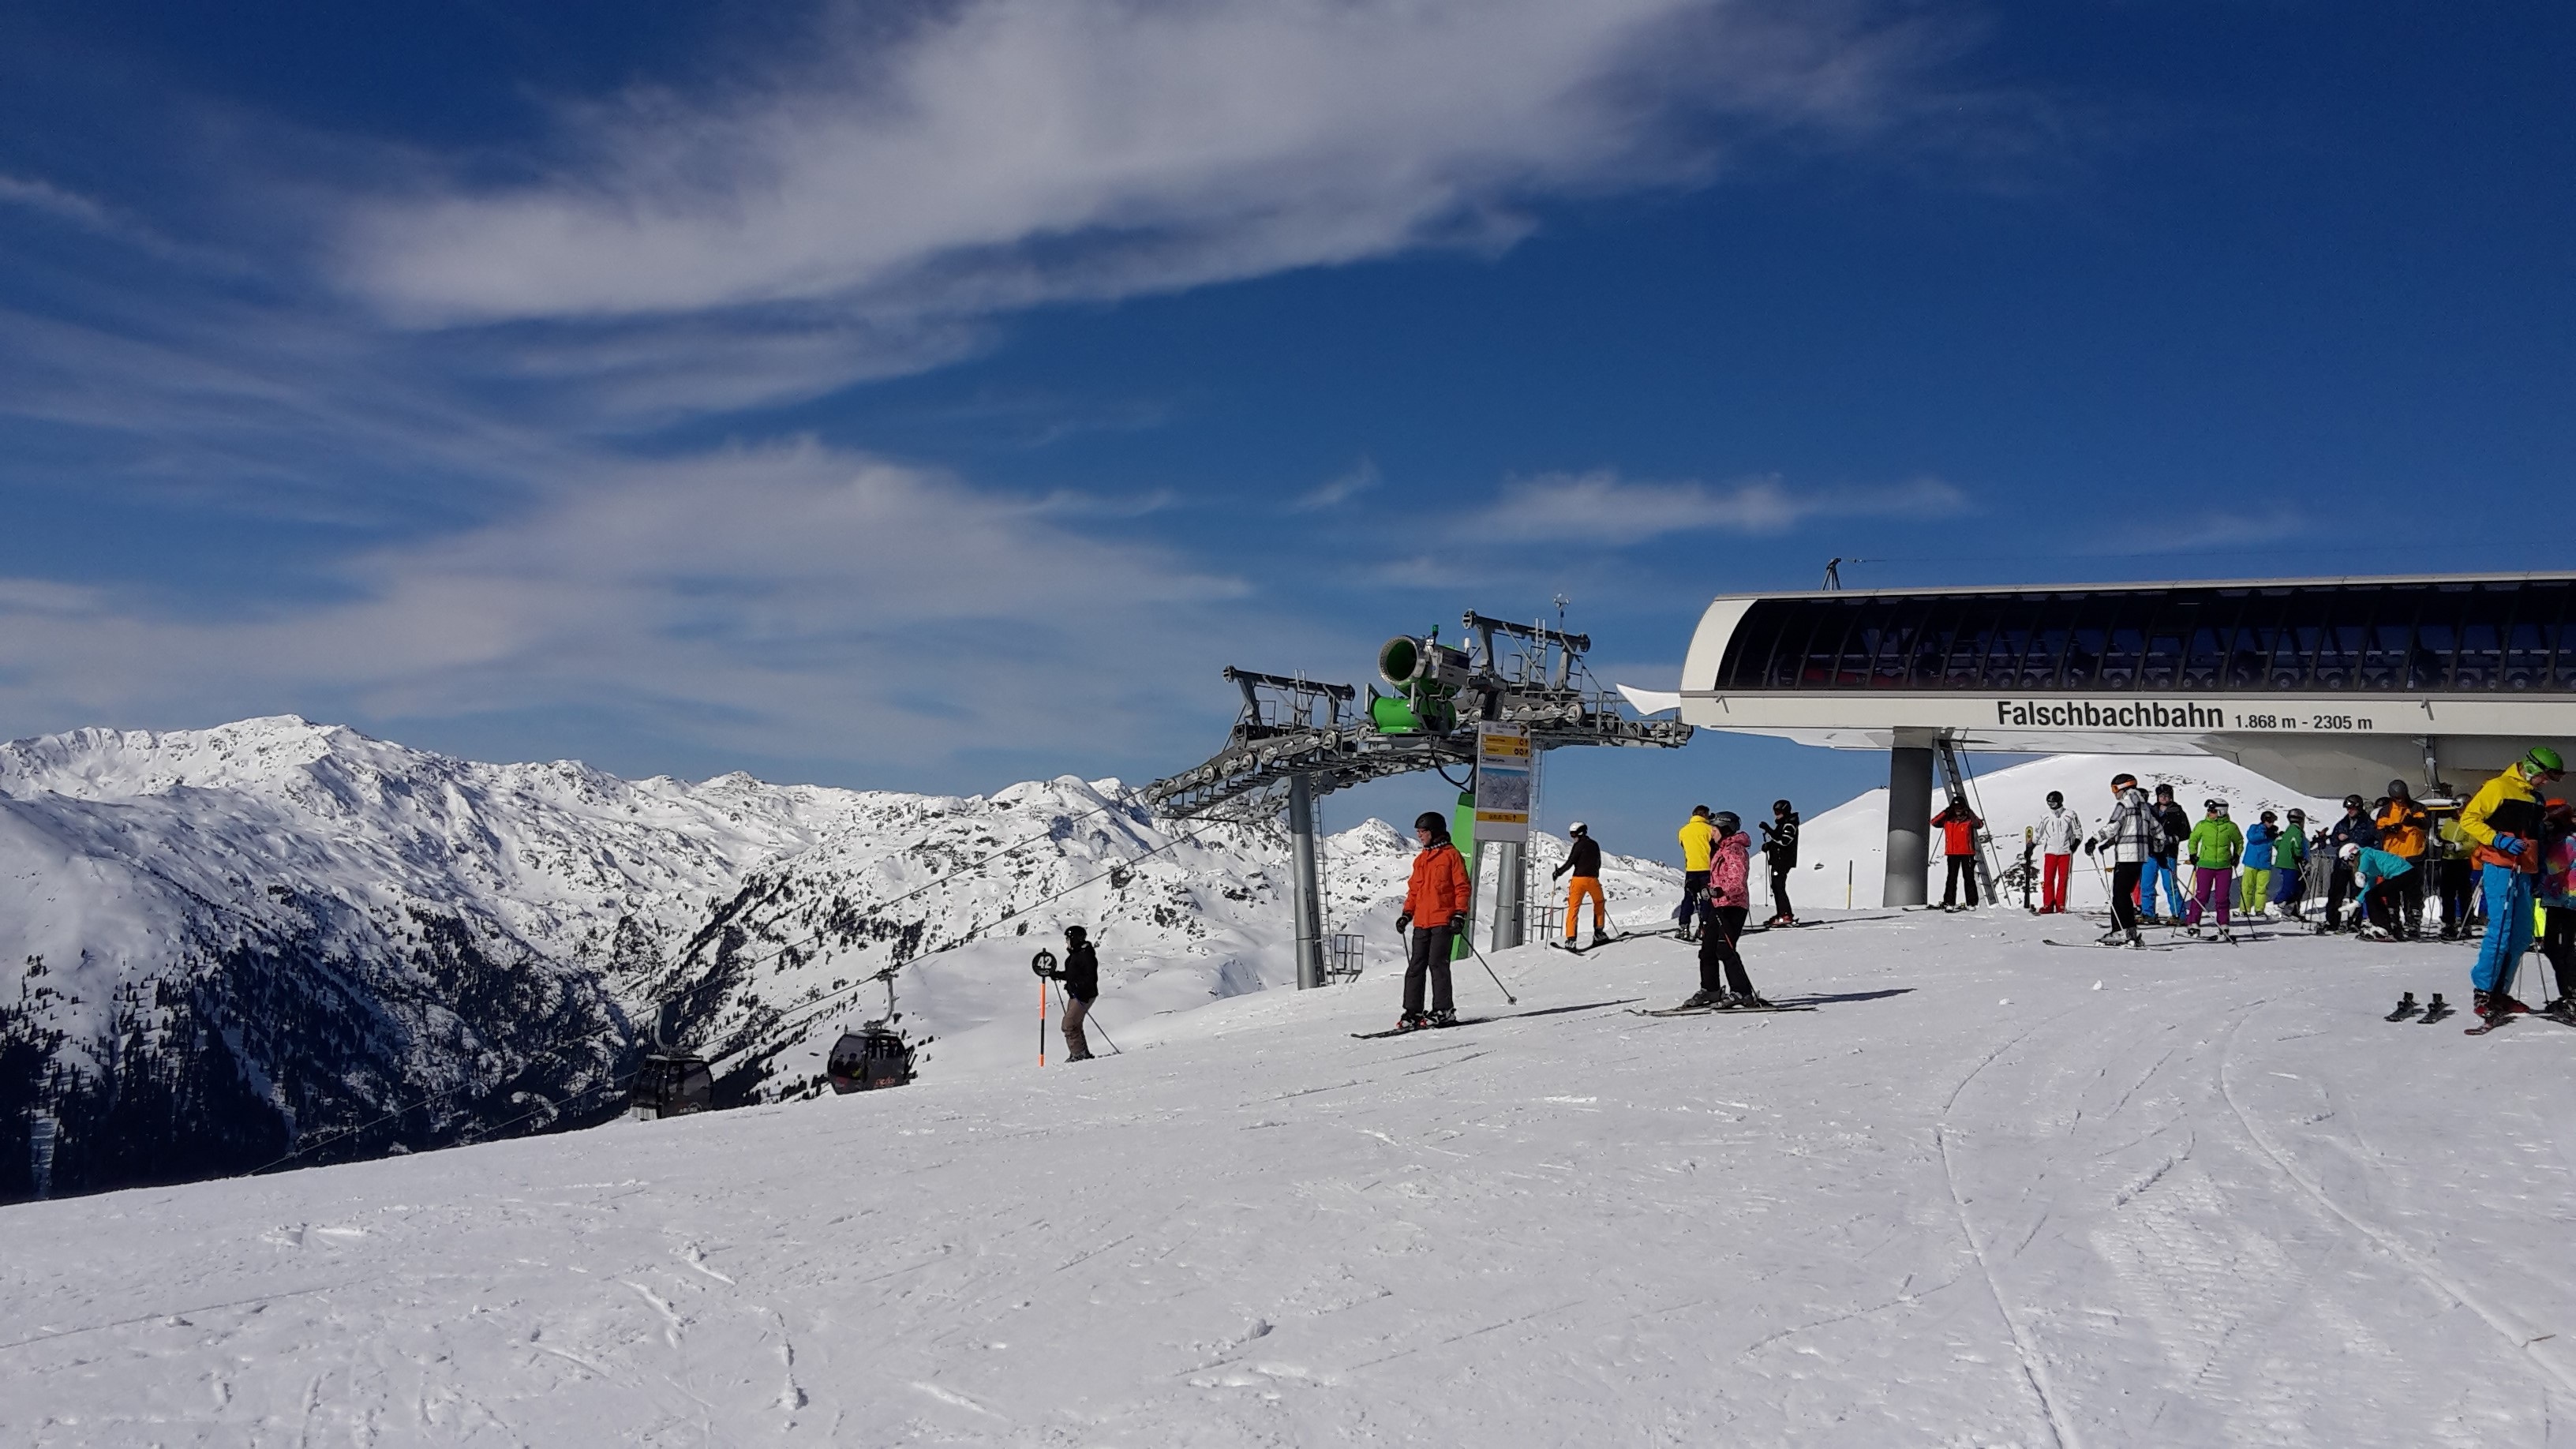
landscape, nature, mountain, snow, winter, white, view, frost, mountain range, panorama, weather, holiday, skiing, tourism, season, sports equipment, top view, winter sport, sports, resort, mountains, ski, the sun, piste, skis, tops, biel, ferie, ski touring, the beauty of the mountains, nordic skiing, the power of the mountains, ski mountaineering, ski equipment, stok, atmosphere of earth, geological phenomenon